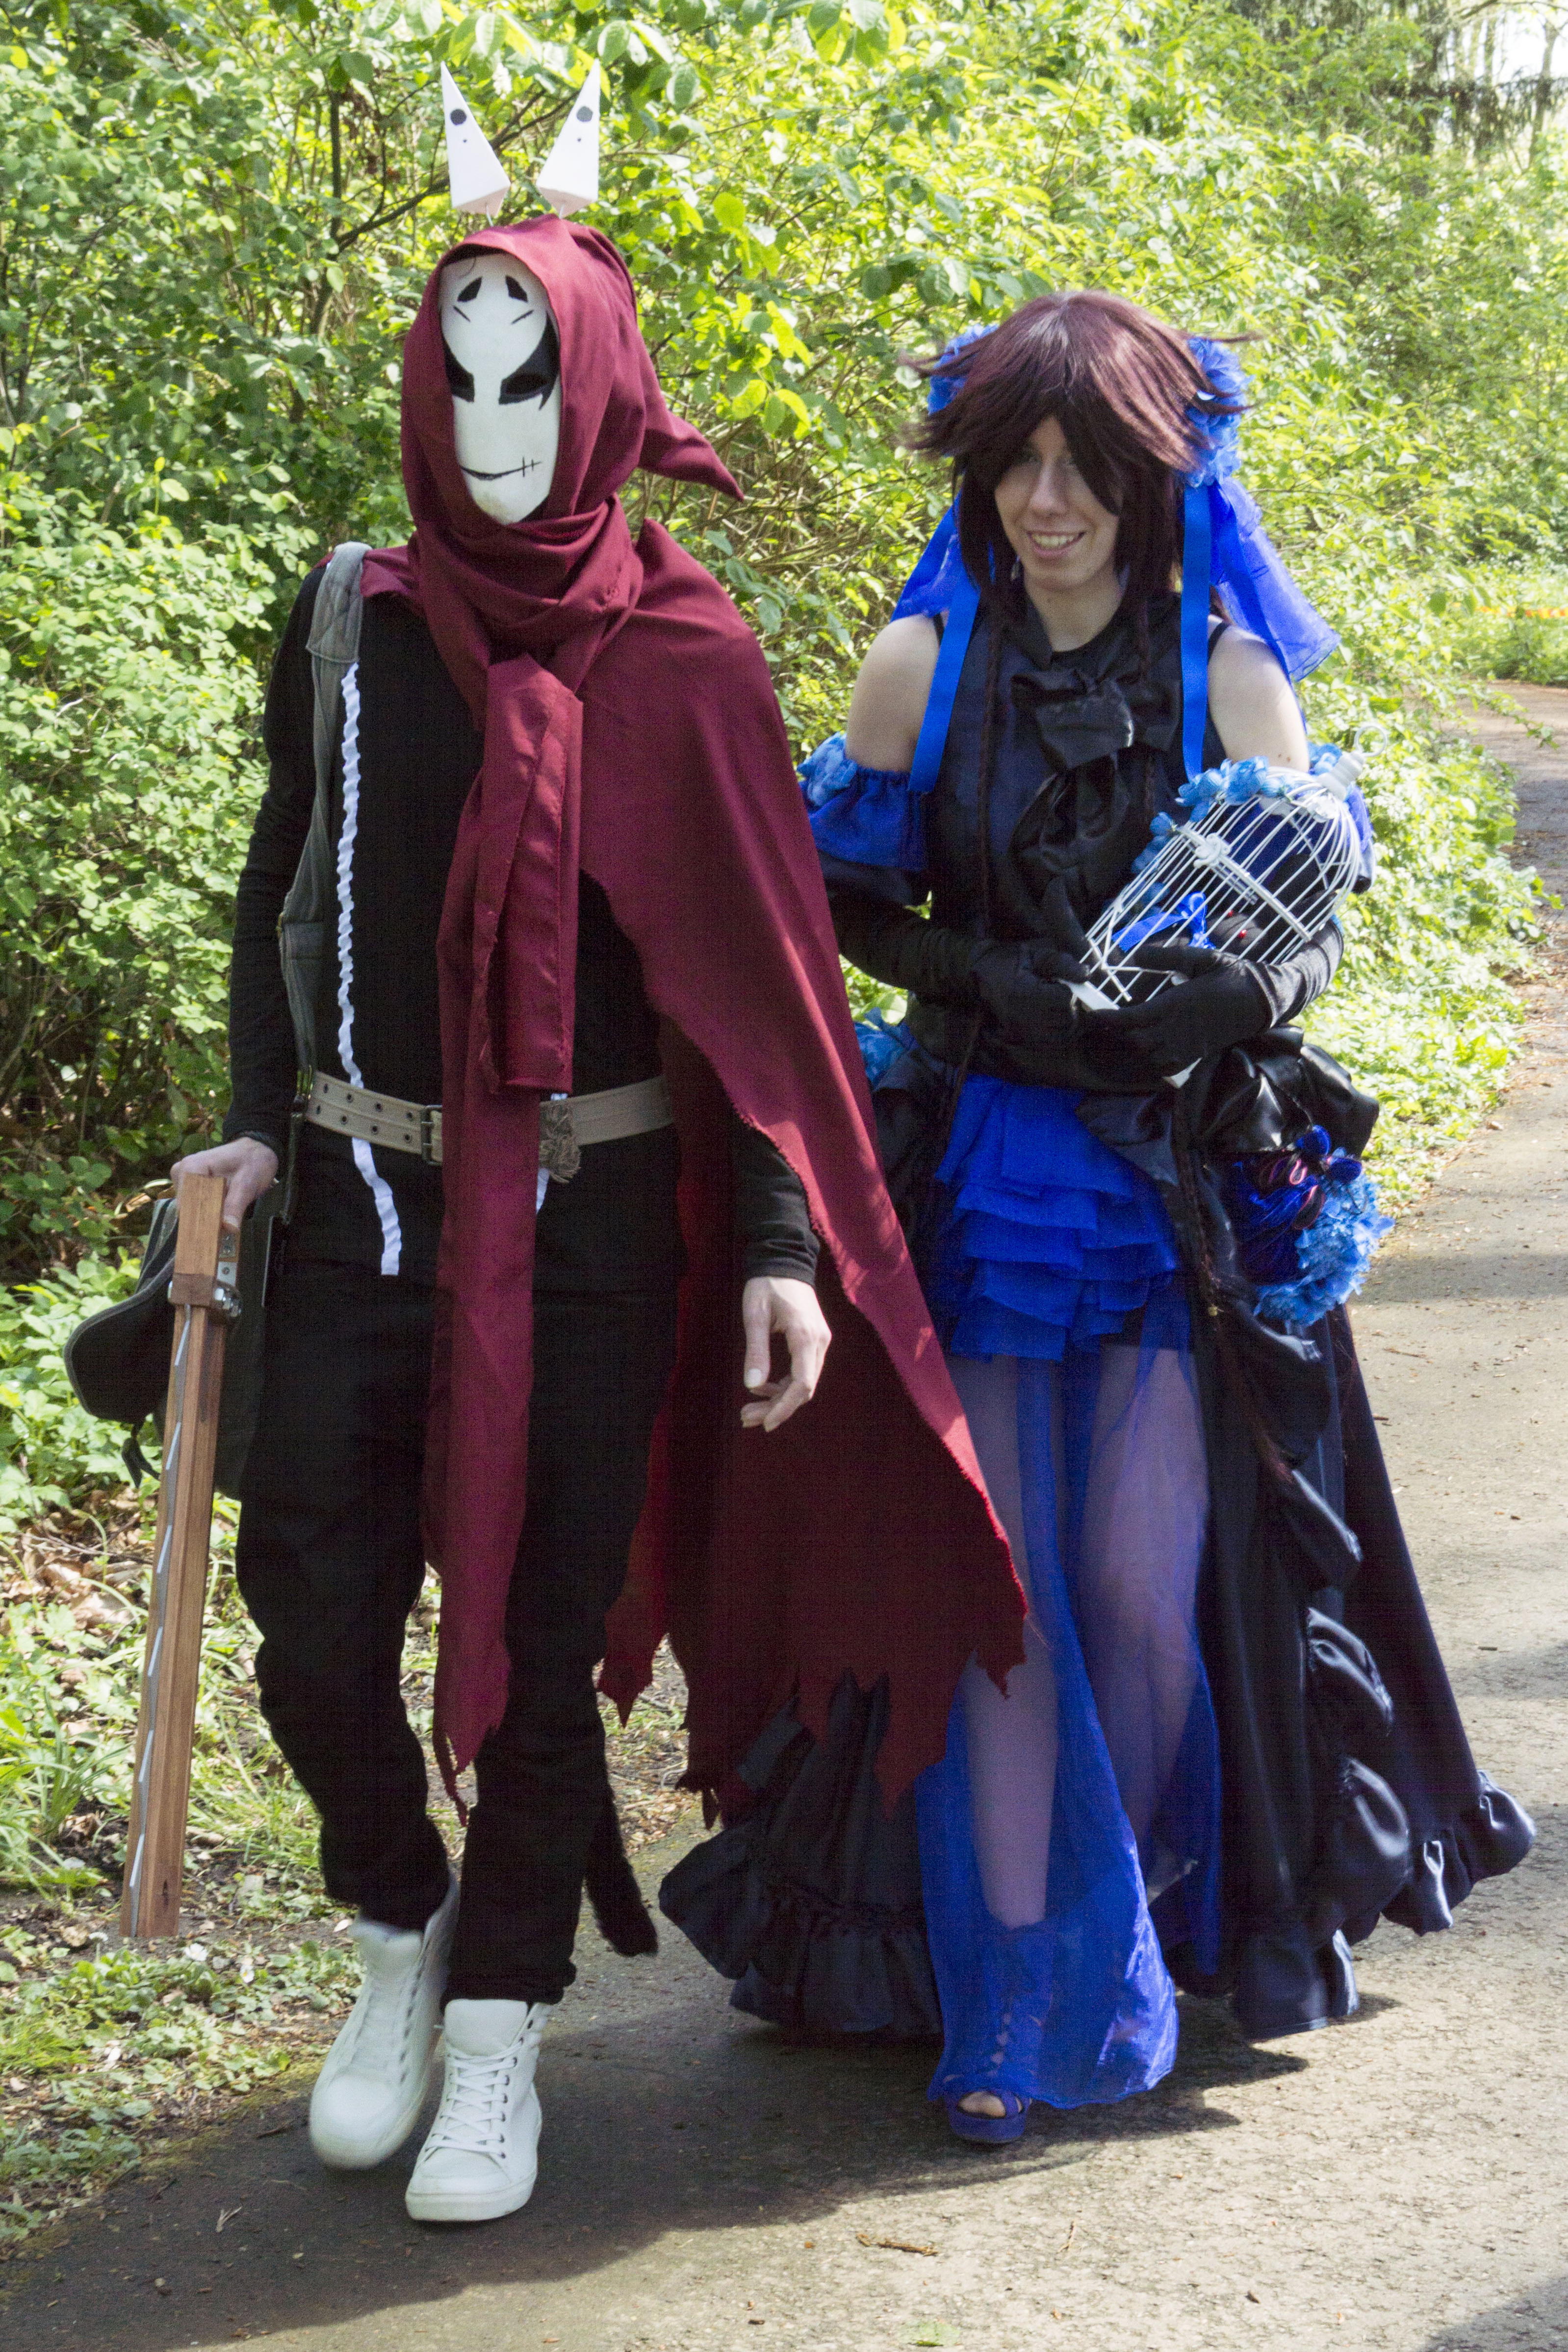
outdoor, people, photography, van, photo, nikon, clothing, cosplay, holland, festival, nederland, netherlands, de, fun, dutch, outdoorphotography, picture, photograph, fotos, foto, fotografie, pd, event, costume, anime, kasteel, paulvandevelde, pdvandevelde, padagudaloma, dordrecht, nederlandinfotos, eventphotography, evenementenfotografie, pvdvfotografie, pdvandeveldedordrecht, nederlandsefotografie, dutchphotogaraphy, totallydutch, fotografienederland, hollandsefotografie, fotografieholland, velde, haarzuilens, dehaar, elfia, eff, kasteeldehaar, elffantasyfair, elfiahaarzuilens, elfia2014, eff2014